Tanks of Italy

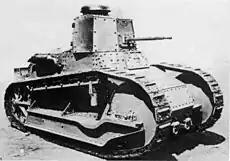
The carro d'assalto Fiat 3000, Mod. 21

The order to design and produce the first Italian tanks was accepted by the FIAT automobile company in 1916. The Fiat 2000 - Model 17 was conceived by Fiat as a private venture in October 1916 and some feel the finest heavy tank built in WW1. The first prototype was ready in June 1917. Fiat donated 2 tanks to the Italian Army in February 1918 but the Fiat 2000 never saw combat. Total production until the end of 1919 encompassed 6 vehicles. The prototype of the new tank was displayed to a military commission on 21 June 1917; its mechanical systems were complete but its superstructure was added later, being represented on the prototype by a wooden mockup with a conical open turret and dummy gun. The final configuration of the superstructure was not completed until 1918. The Fiat 2000 was a substantial vehicle, of comparable dimensions to the British Mark V tanks, and weighing 40 tons as compared to the Mark V's 28 tons.